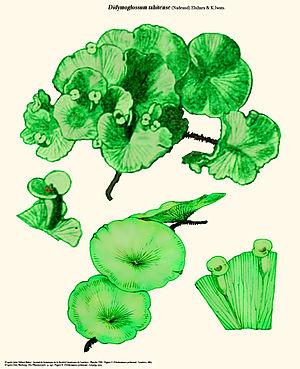
Didymoglossum tahitense - d'après John Gilbert Baker (Journal of the Linnean Society - 1867) et Otto Warburg (Die Pflantzenwelt - 1913) - Repris sous Gimp par D. Prévôt
Didymoglossum est un genre de fougères de la famille des Hyménophyllacées.
Didymoglossum tahitense est une espèce de fougères de la famille des Hyménophyllacées.